Air warfare of World War II

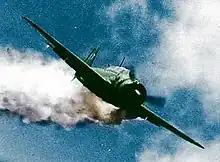
A stricken Yokosuka D4Y in a suicide dive against in 1944

At the Battle of the Java Sea, February 27, 1942, the Japanese Navy destroyed the main ABDA (American, British, Dutch, and Australian) naval force. The Netherlands East Indies campaign resulted in the surrender of Allied forces on Java. Meanwhile, Japanese aircraft had all but eliminated Allied air power in South-East Asia and began attacking Australia, with a major raid on Darwin, February 19. A raid by a powerful Japanese Navy aircraft carrier force into the Indian Ocean resulted in the Battle of Ceylon and sinking of a British carrier, HMS "Hermes", as well as two cruisers and other ships, effectively driving the British fleet out of the Indian Ocean and paving the way for Japanese conquest of Burma and a drive towards India.